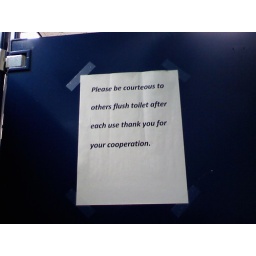
This is the 2nd sign like this that I've seen in a bathroom stall at RPI.